Martha's Table

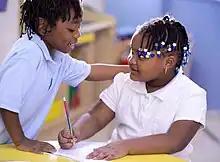

McKenna's Wagon, the organization's mobile food truck, runs 365 days a year to help feed the District's homeless and hungry population. The Wagon is named after the founder of Martha's Table, Horace McKenna. Volunteers stop at locations around the D.C. metro area and serve hot meals, sandwiches, homemade muffins, fresh fruit and refreshments.